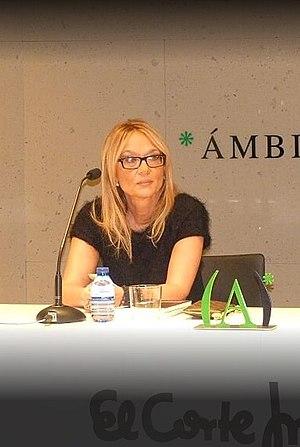
Rossana Balduzzi Gastini est une femme de lettres et architecte italienne.